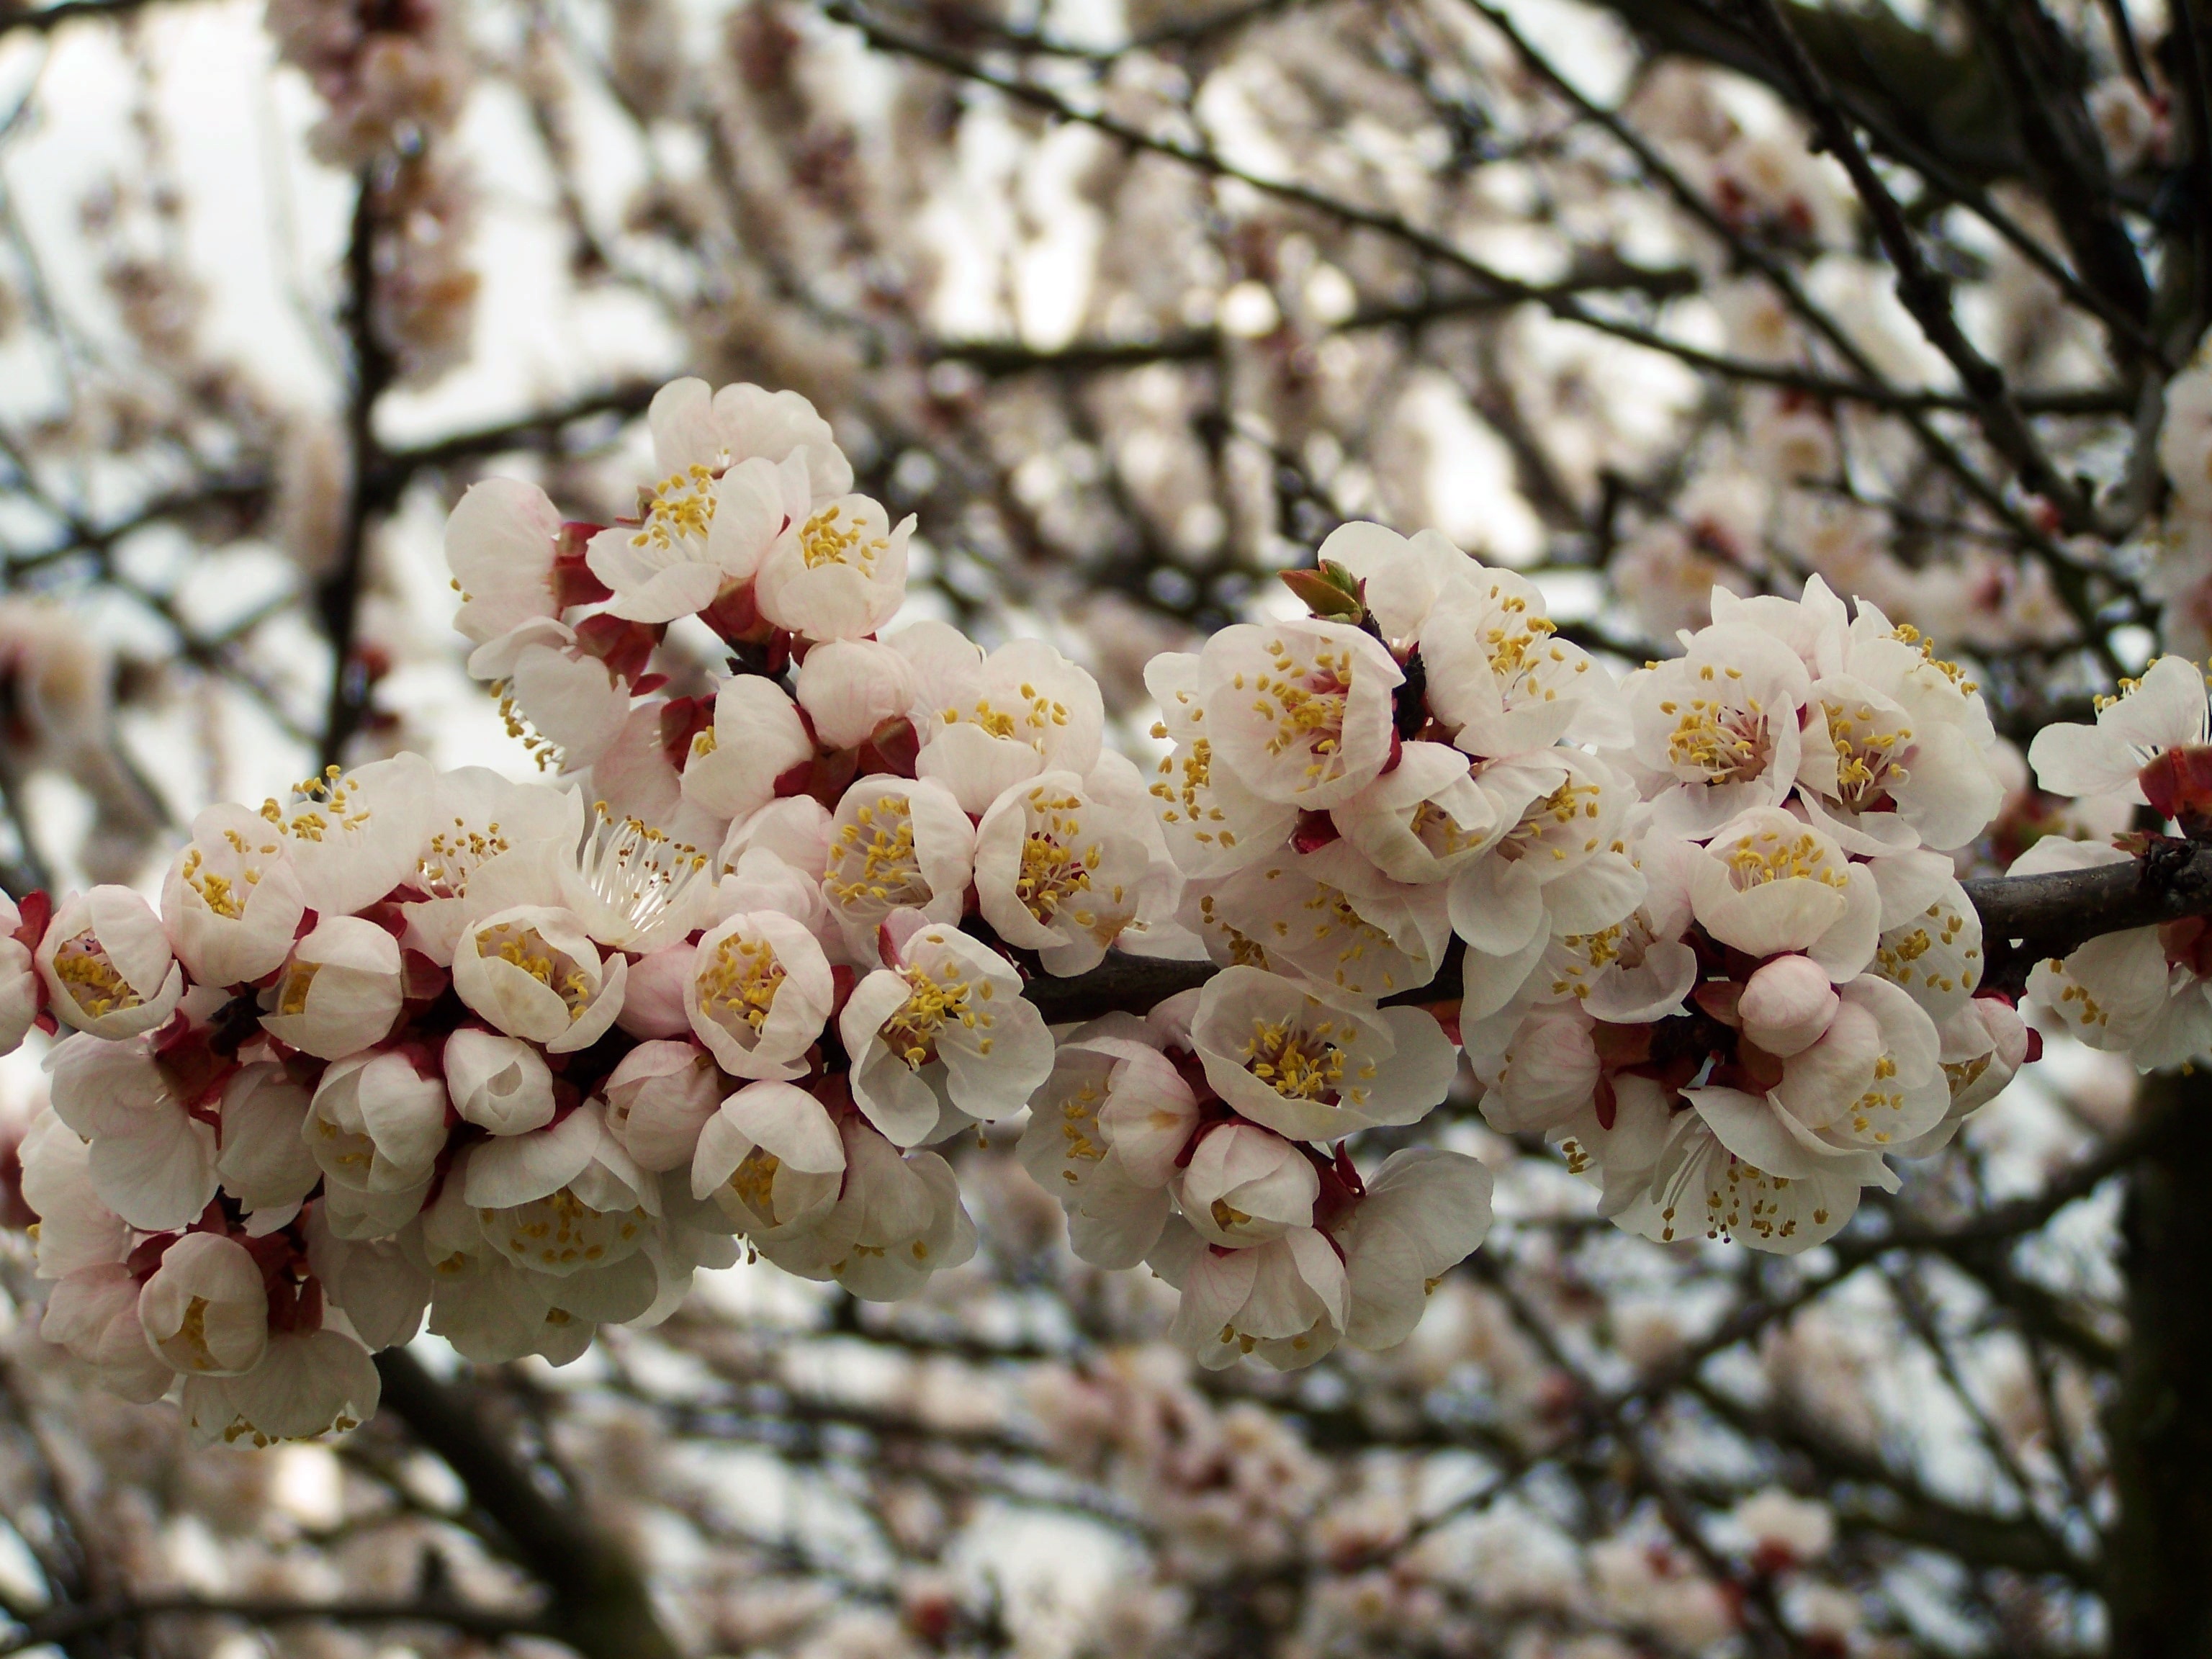
branch, blossom, plant, fruit, flower, petal, food, spring, produce, botany, flora, season, cherry blossom, close up, macro photography, flowering plant, pale pink, apricot blossom, land plant